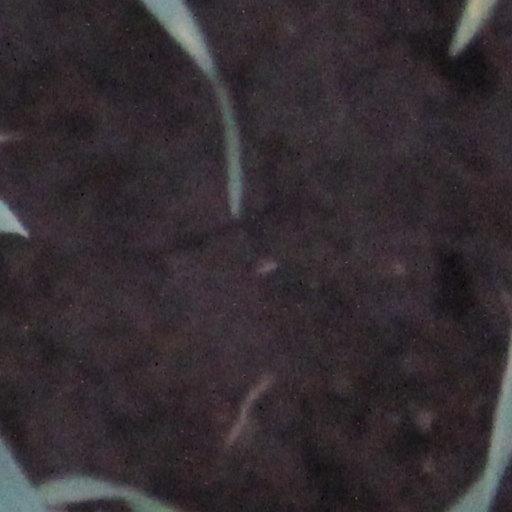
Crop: wheat